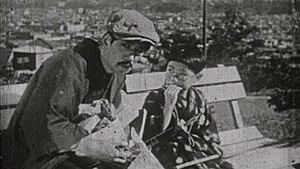
Le Galopin est un court-métrage muet japonais de Yasujirō Ozu sorti en 1929, d'après la nouvelle The Ransom of Red Chief d'O. Henry.